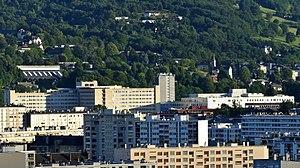
Vue des hauts immeubles d'habitation des quartiers d'Angleterre et du Covet à Chambéry, avec visible l'ancien (gauche) et le nouvel hôpital (droite), en Savoie.
Le centre hospitalier Métropole Savoie est situé en France, sur les communes de Chambéry et Aix-les-Bains, dans le département de la Savoie en région Rhône-Alpes.